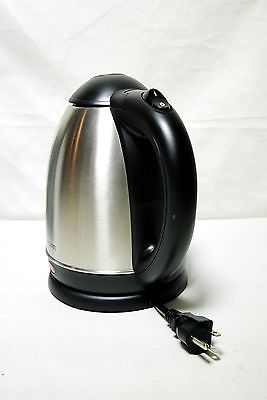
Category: kettle